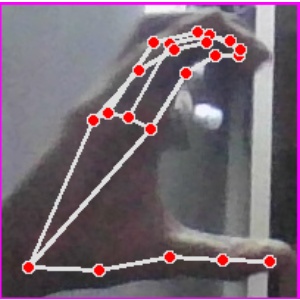
अक्षर: ऋ